Marko Livaja

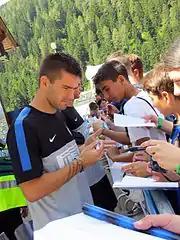
Livaja in 2012

Later in 2010 (after joining the full Hajduk team) Livaja was sold to Internazionale, who loaned him to Swiss side FC Lugano in 2011. He was loaned again to Cesena in summer 2011 through a €250,000 deal from Hajduk Split, and made his Serie A debut for Cesena against Fiorentina in October 2011. Livaja played for Cesena in both their primary team and their youth team.